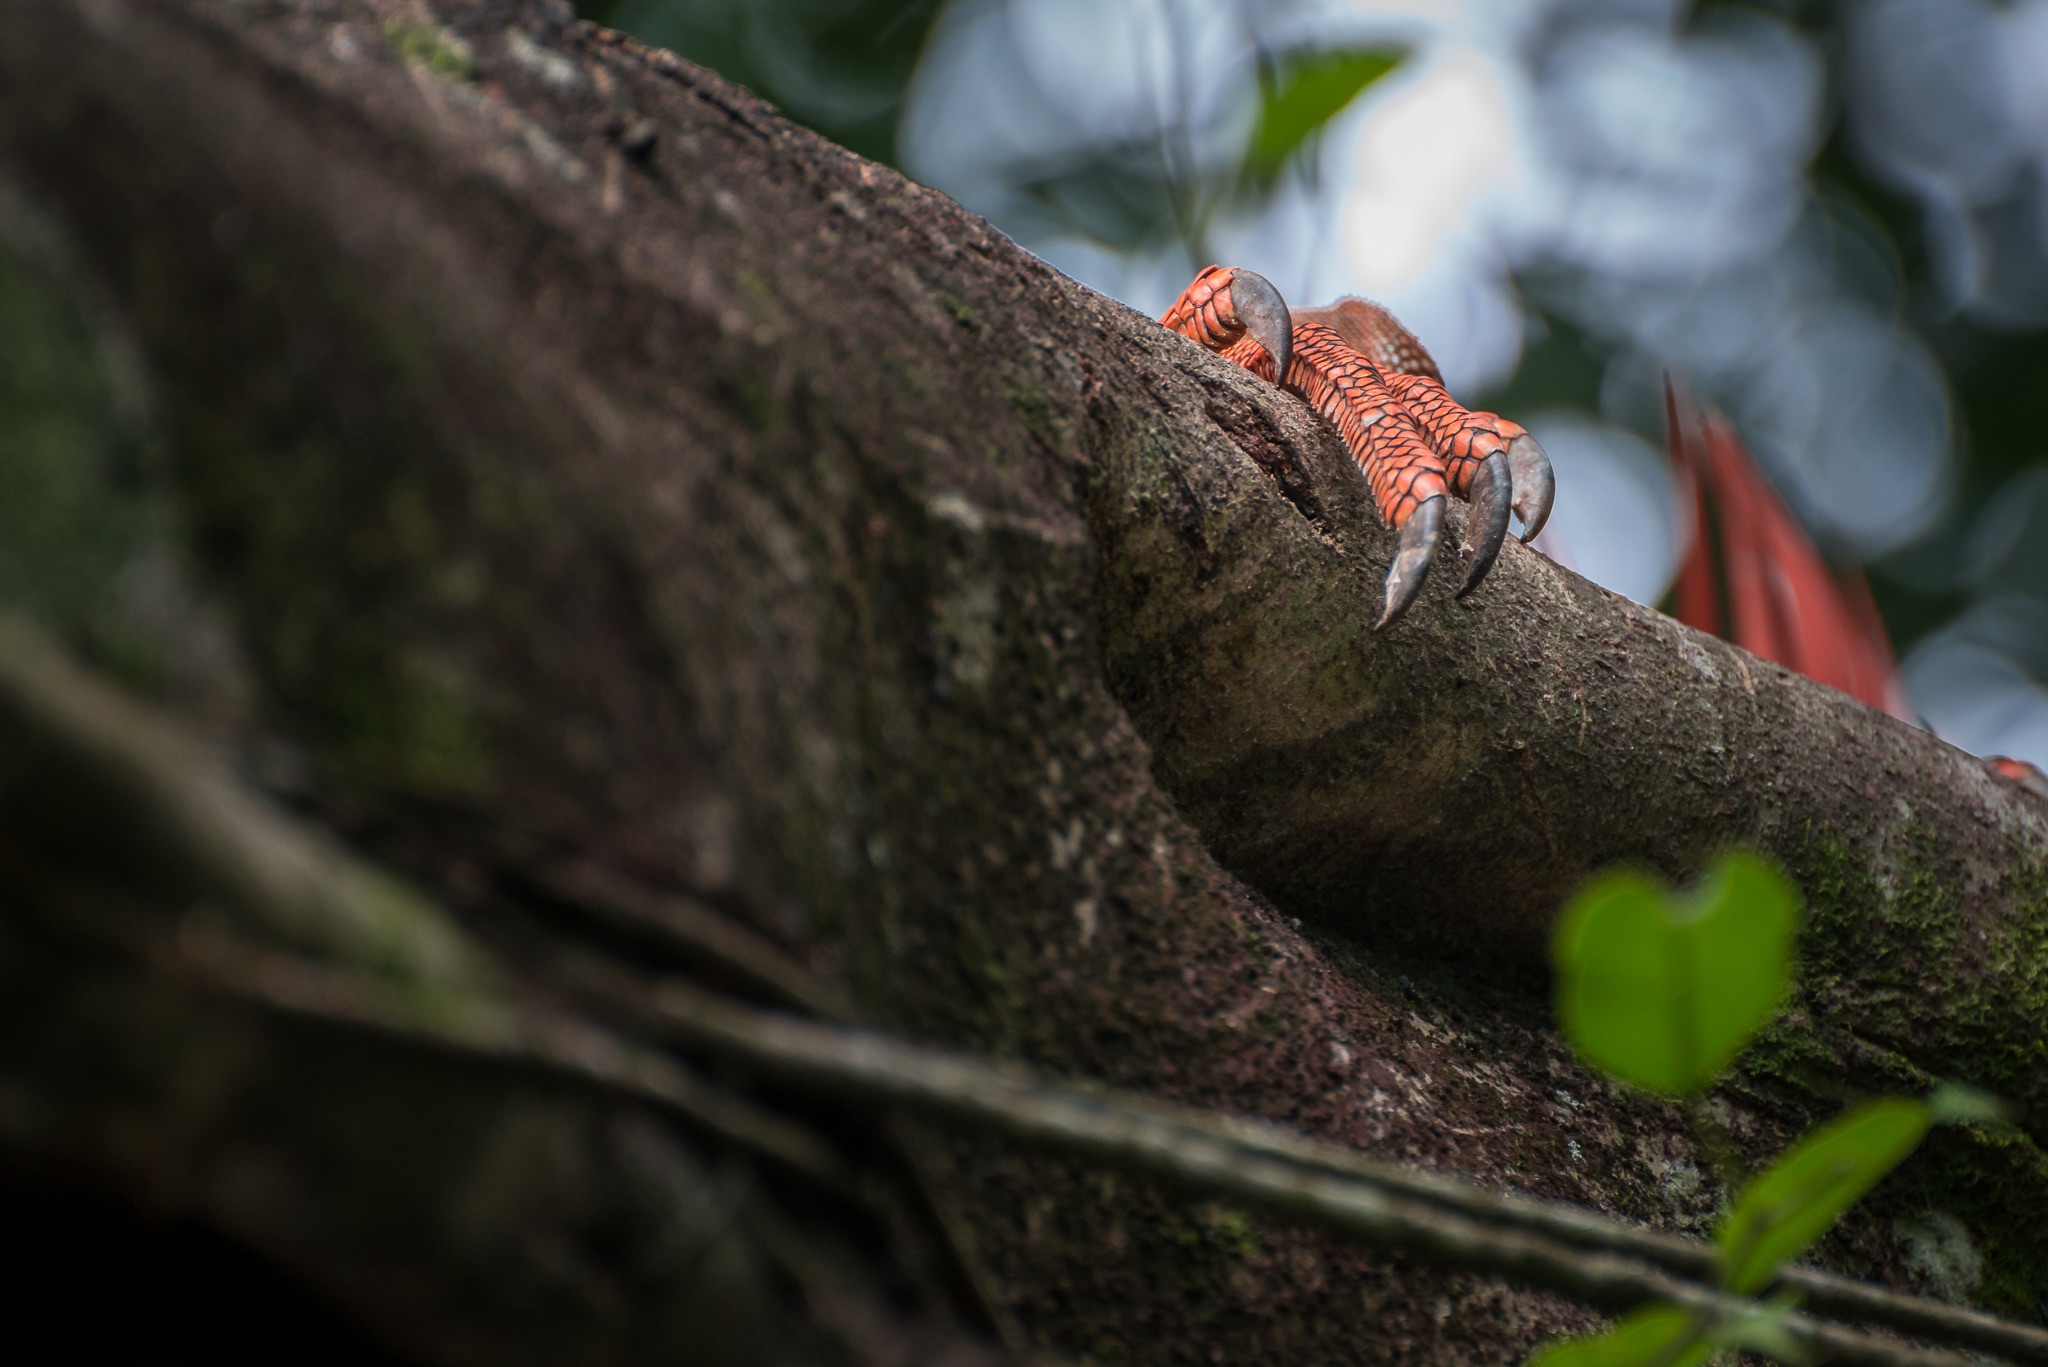
nature, branch, leaf, flower, wildlife, green, jungle, reptile, iguana, fauna, lizard, close up, chameleon, vertebrate, iguania, macro photography, scaled reptile